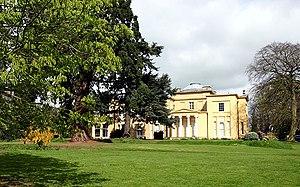
Cette liste des musées du Nottinghamshire, Angleterre contient des musées qui sont définis dans ce contexte comme des institutions qui recueillent et soignent des objets d'intérêt culturel, artistique, scientifique ou historique. leurs collections ou expositions connexes disponibles pour la consultation publique. Sont également inclus les galeries d'art à but non lucratif et les galeries d'art universitaires. Les musées virtuels ne sont pas inclus.